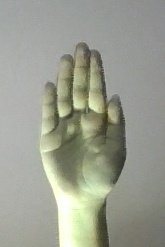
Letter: seen